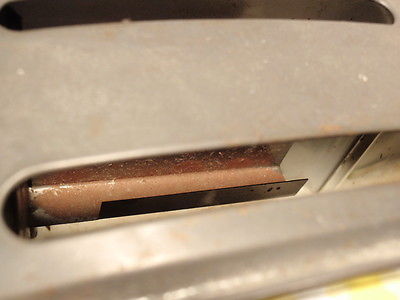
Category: toaster